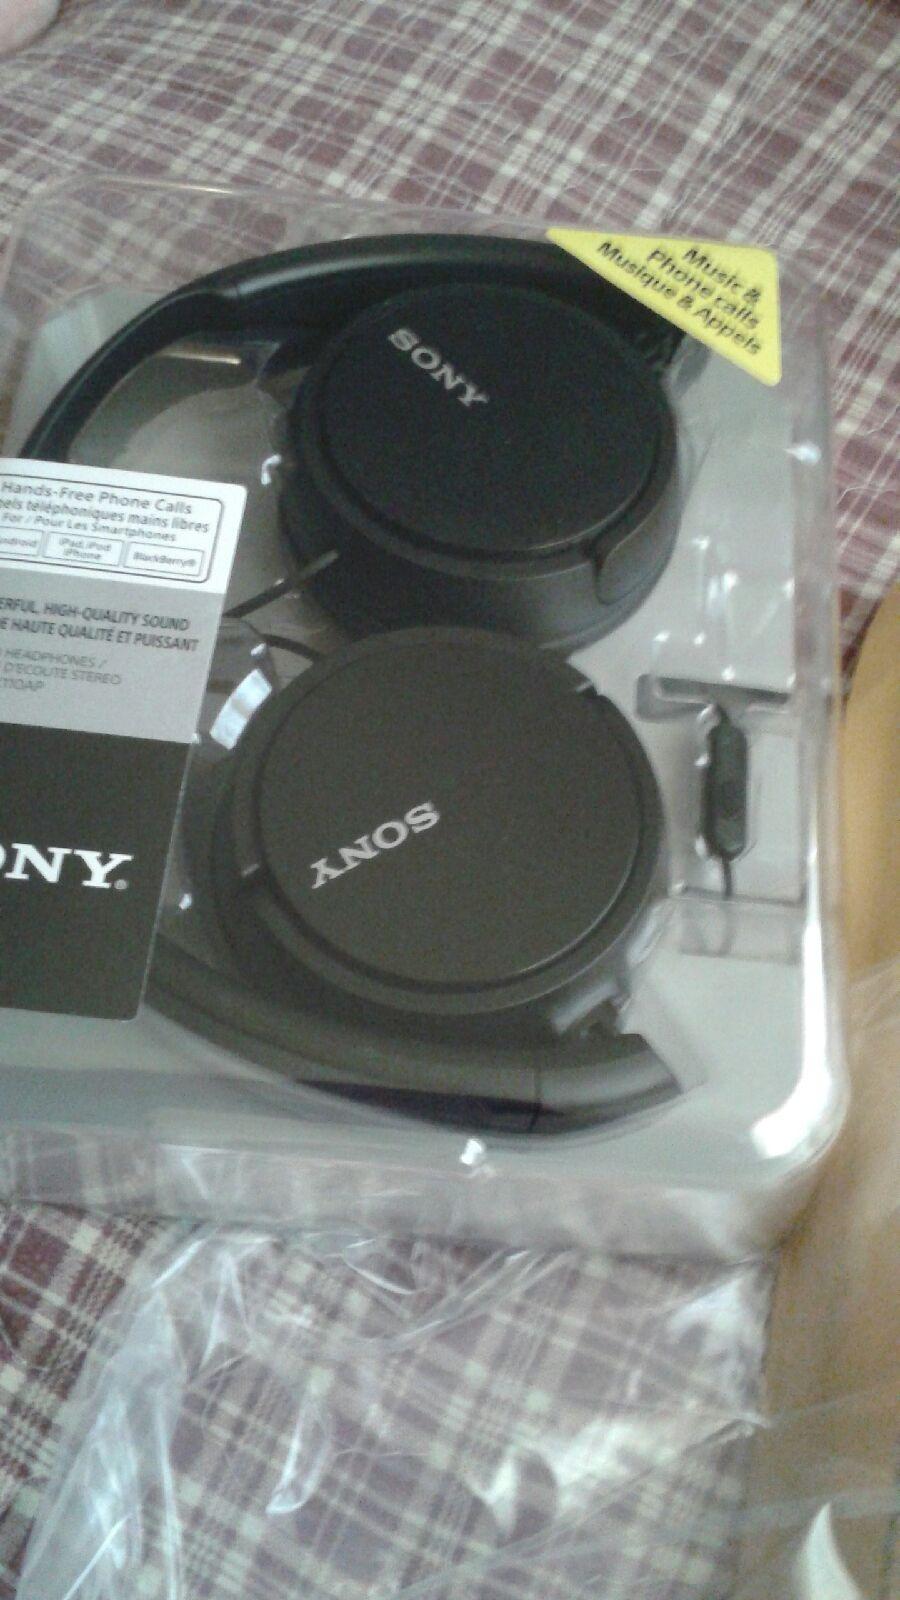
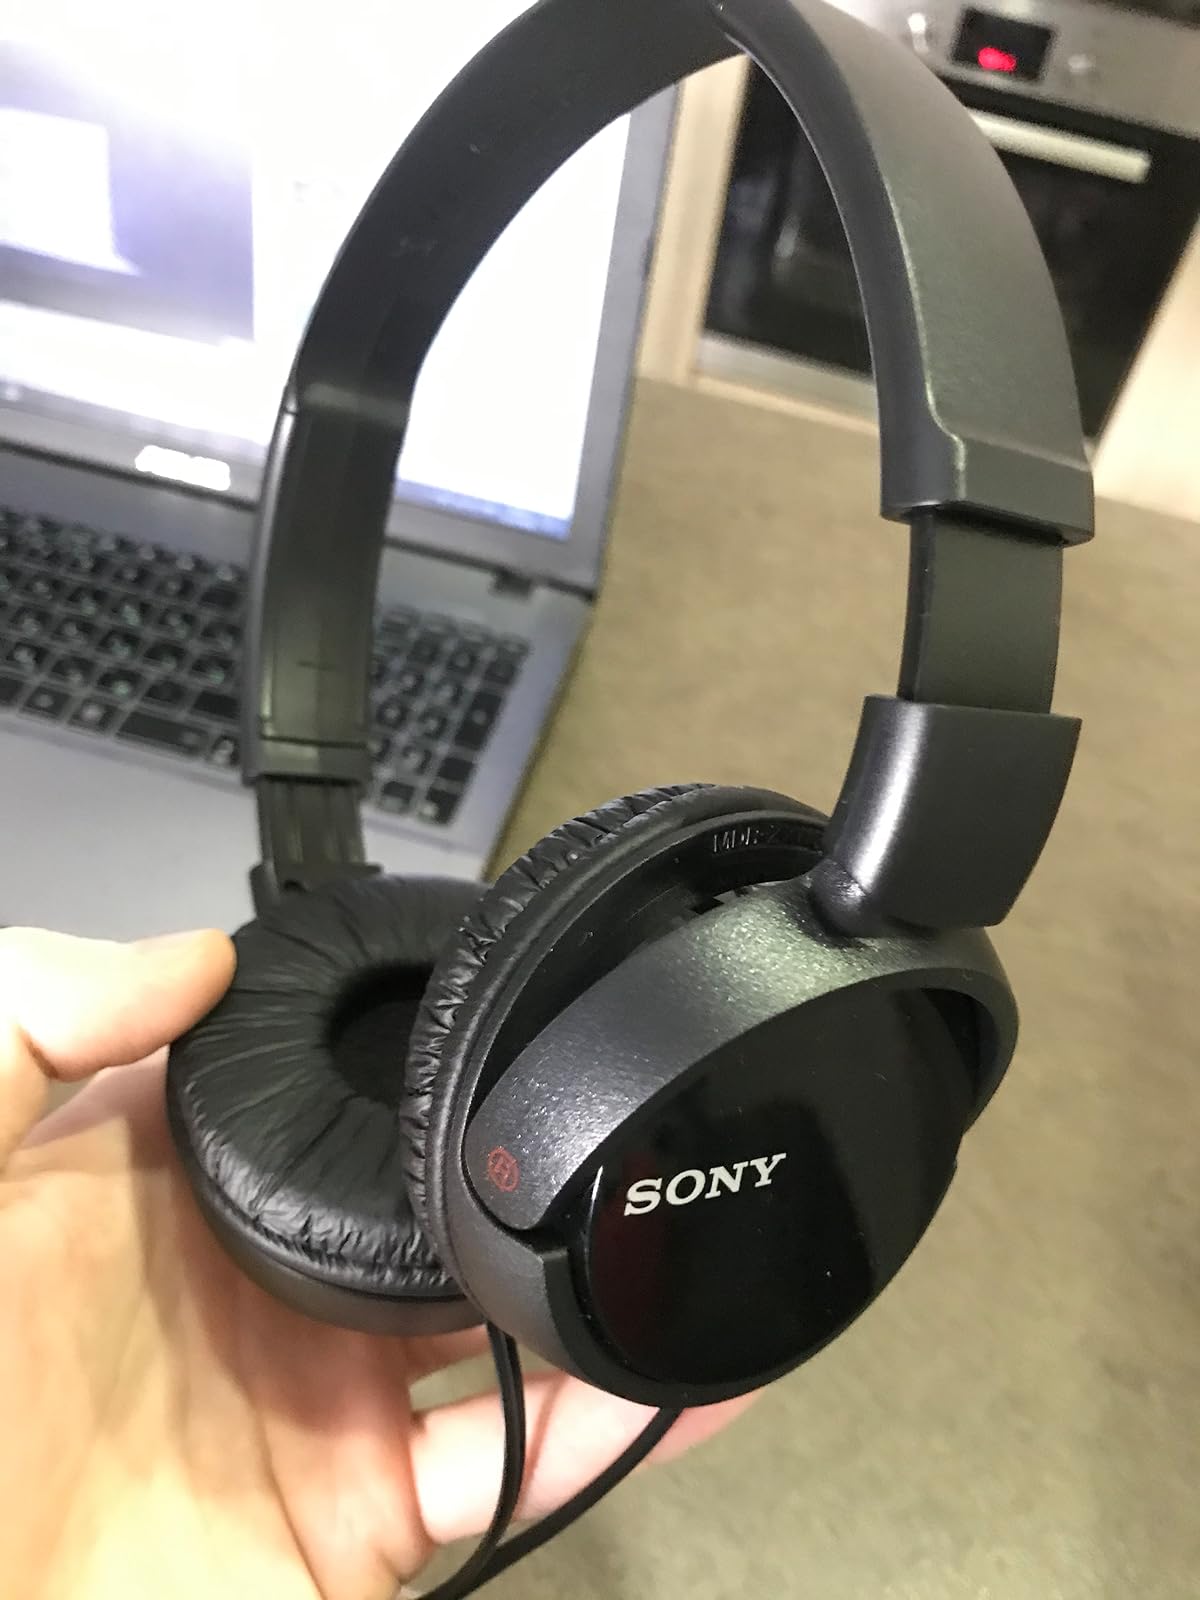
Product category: headphones
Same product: no